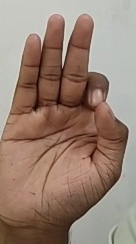
ASL sign: F